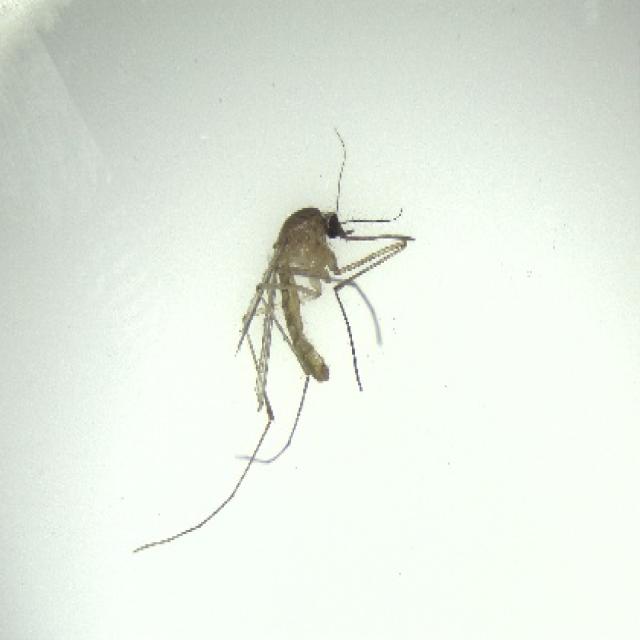
Species: culex_pipiens